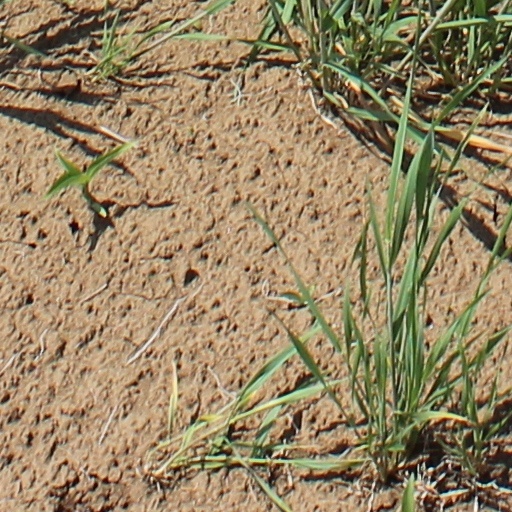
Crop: wheat